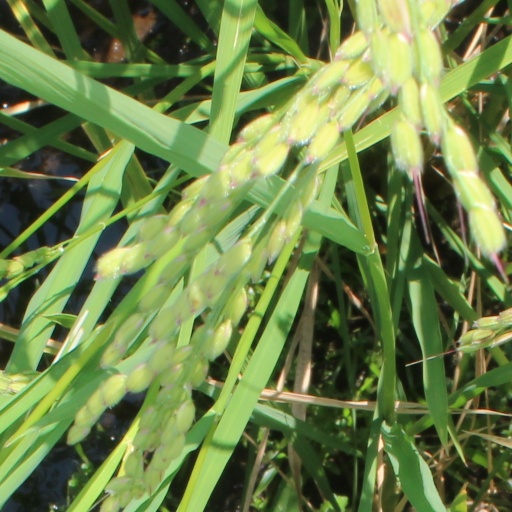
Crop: rice